Wizard Clip

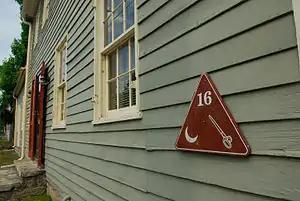
A historical plaque in Middleway, West Virginia with scissors and a half moon: symbols related to the legend of the Wizard Clip

The legend of the Wizard Clip is a popular ghost story about an incident said to have occurred in Middleway, West Virginia in the 1820's. The story of the Wizard Clip is part of the oral history of the area, and was called by Rev. Alfred E. Smith, editor-in-chief of the "Catholic Review" and secretary to Cardinal Gibbons, "The truest ghost story ever told."